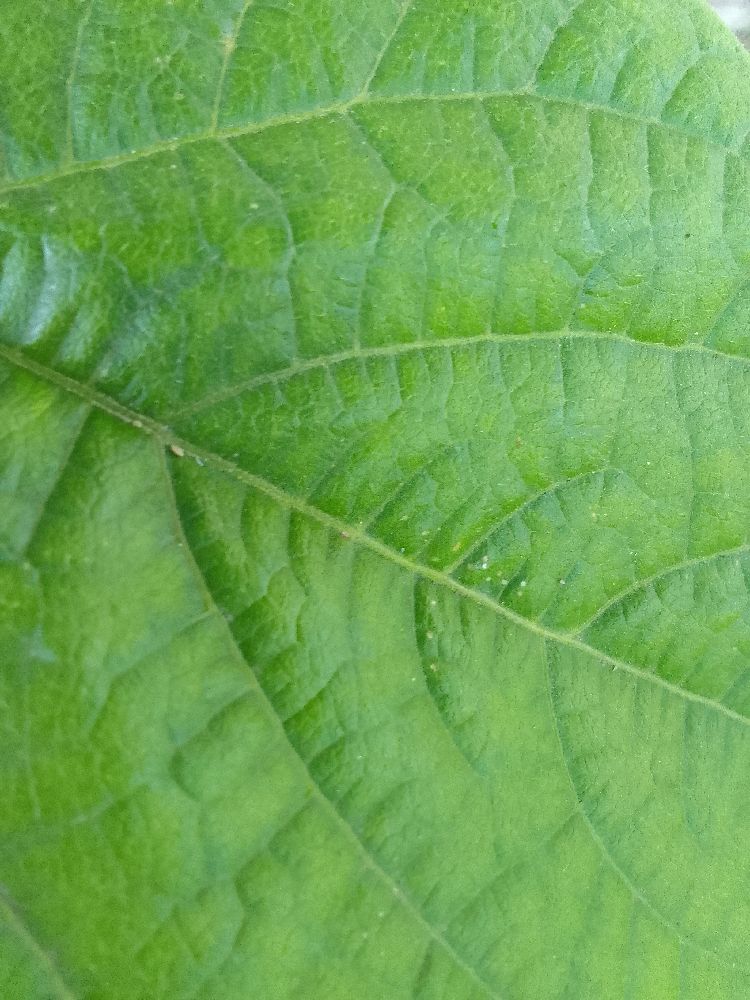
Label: healthy